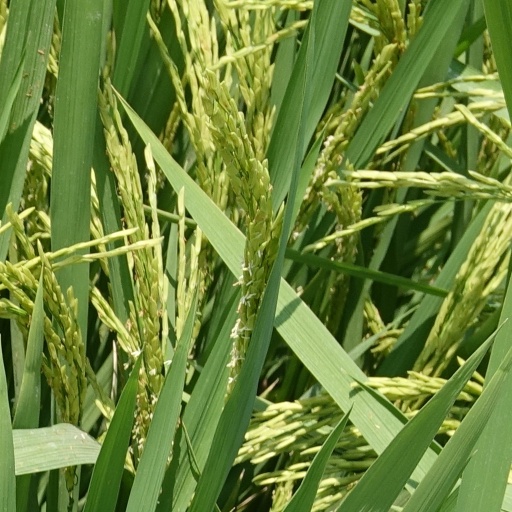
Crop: rice